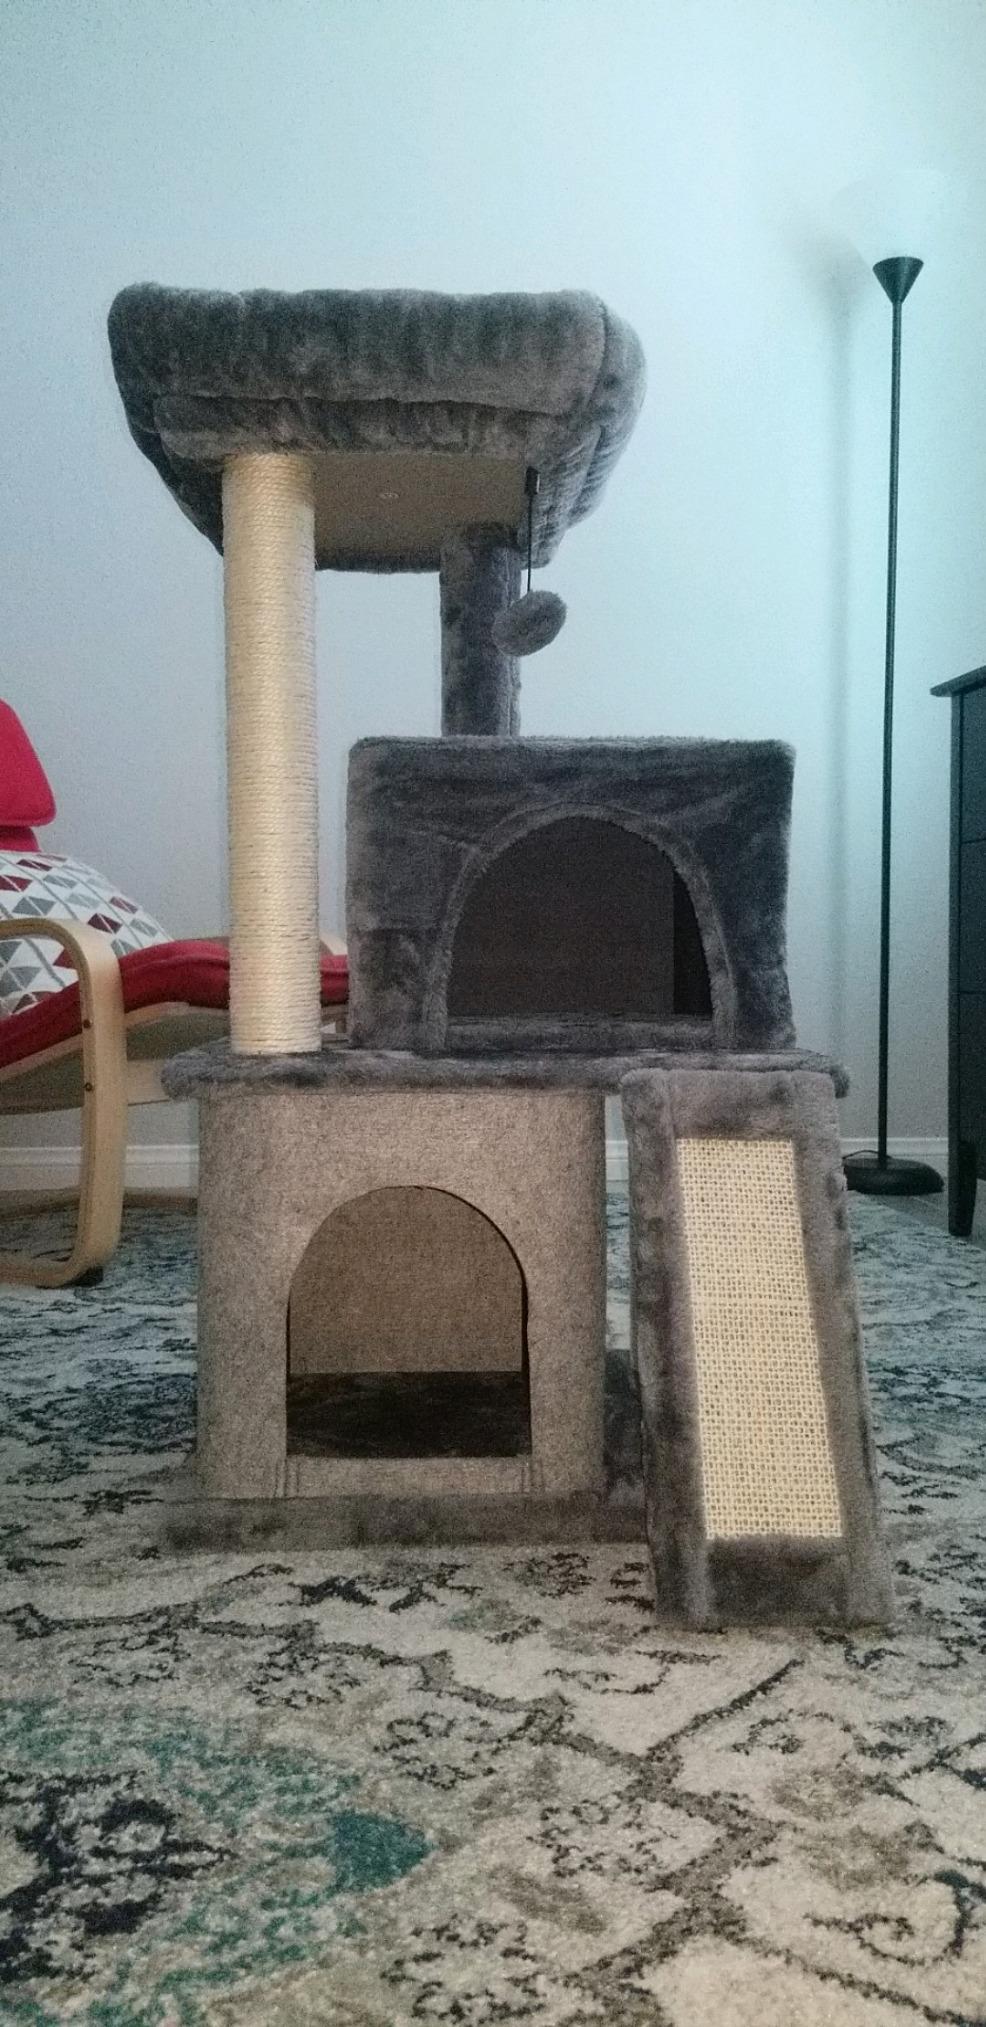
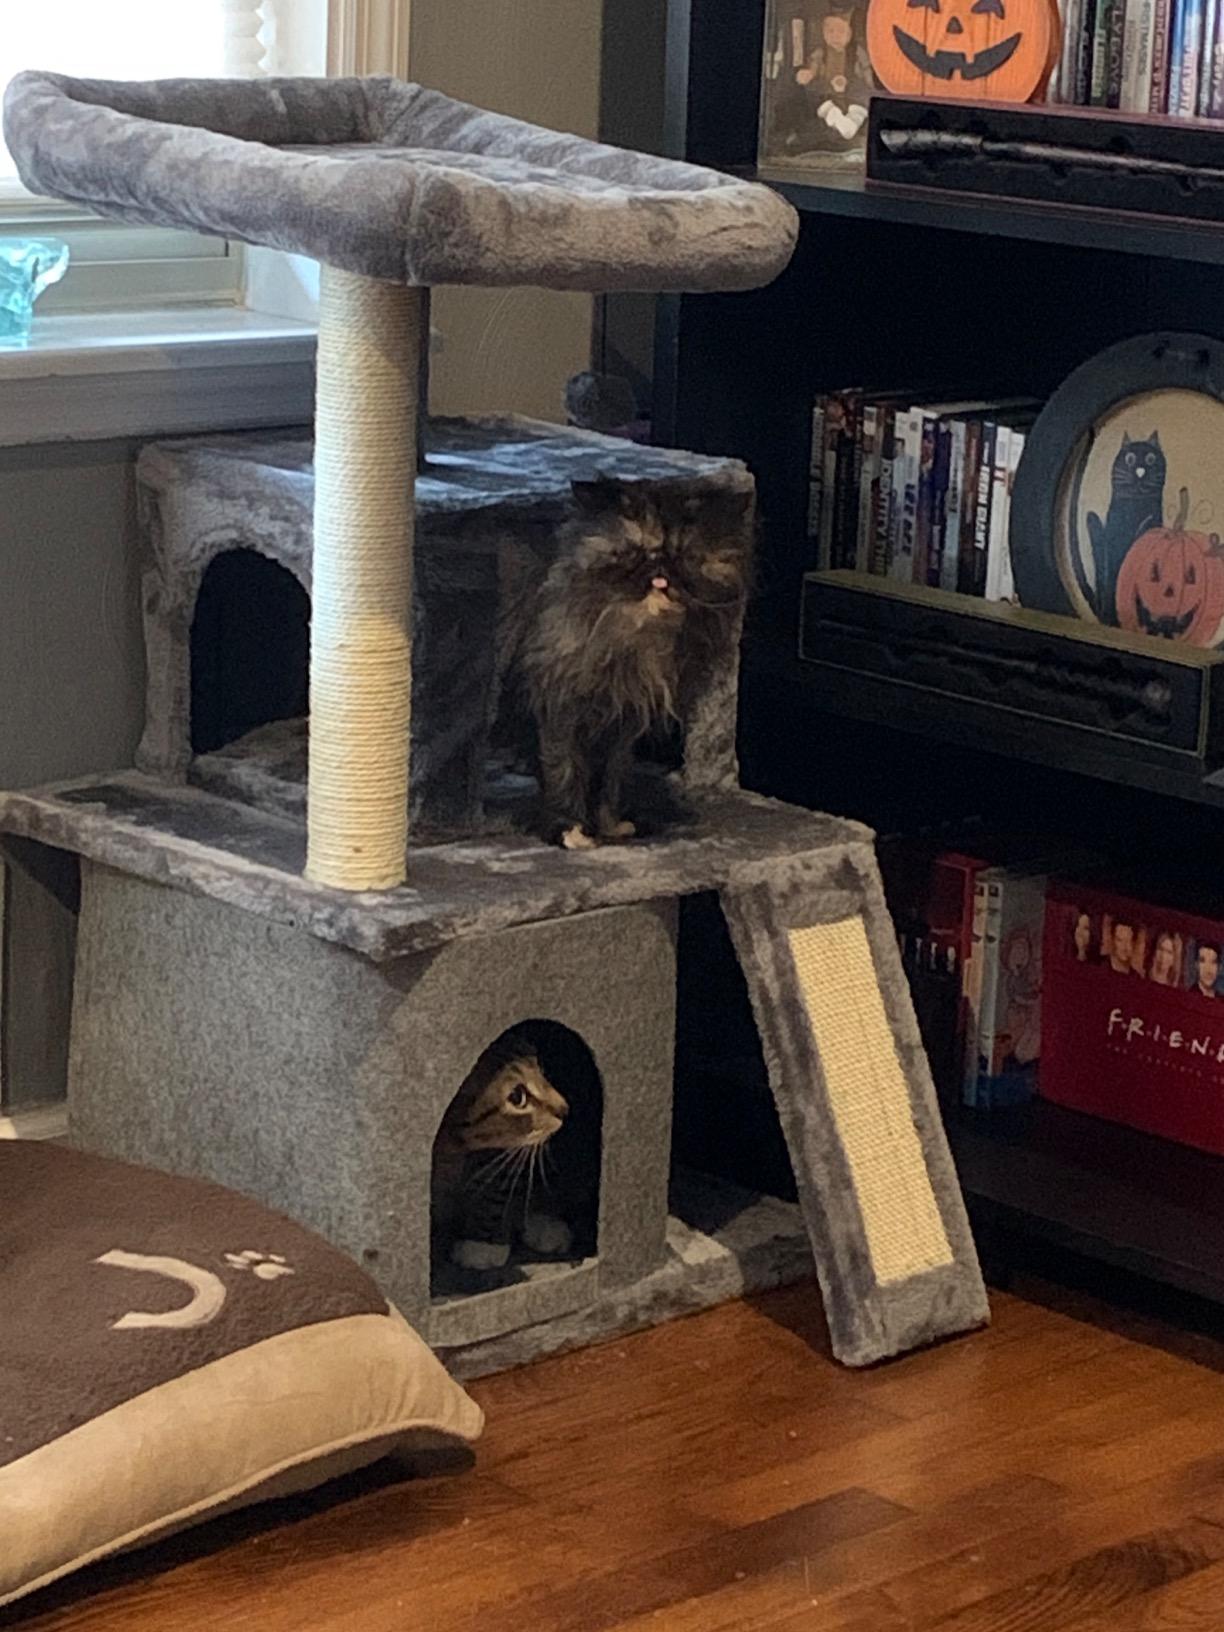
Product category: items_cat tree
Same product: yes